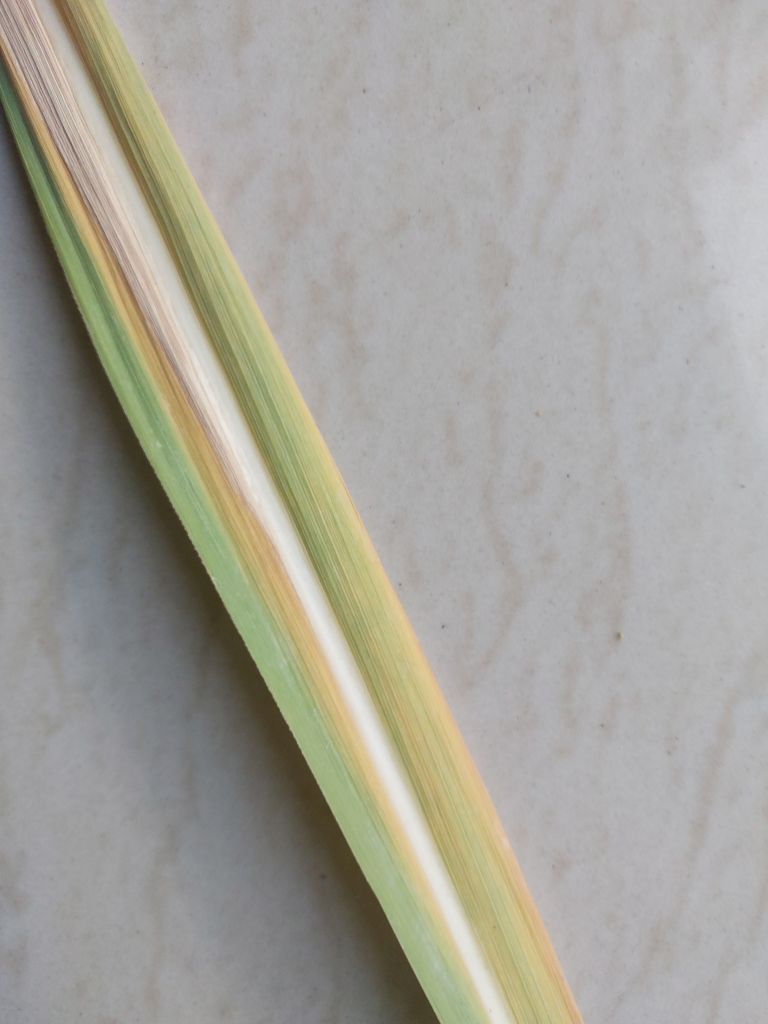
Label: Yellow Leaf